Leung Kwok-hung

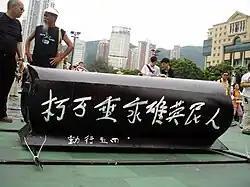
Members of the April Fifth Action in Victoria Park, Hong Kong in 2009 to commemorate the victims in the 1989 Tiananmen massacre

After his release, he worked as a construction worker from 1981 to 1986. In 1986, Leung worked for Kowloon Motor Bus as an overnight vehicle cleaner. Around 1988, he formed the April Fifth Action after the Revolutionary Marxist League was disbanded. The group is well known for its aggressive and civil disobedience-style actions to protest against the governments of China and Hong Kong during celebrations and visits of state leaders, often resulting in confrontations with the Hong Kong police. They usually carry a coffin as their trademark protest prop. Leung supported the 1989 Tiananmen Square protests and was a member of the Hong Kong Alliance in Support of Patriotic Democratic Movements in China.